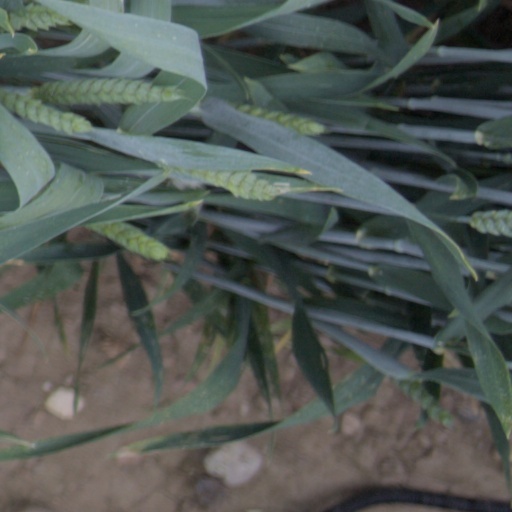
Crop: wheat